Björn M. Ólsen

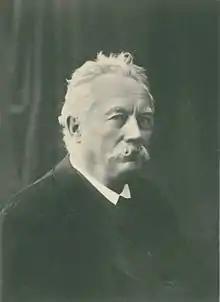
Björn M. Ólsen, about 1900

Björn Magnússon Ólsen (14 July 1850 – 16 January 1919) was an Icelandic scholar and politician. He was a member of the , the first rector of the University of Iceland, and a professor of Icelandic language and culture there.